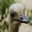
Label: bird